Giovanni Giacomo Barbelli

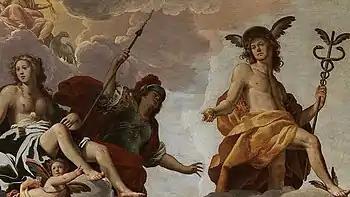
"Olympus"

Among his works is a "Nativity" altarpiece for the sanctuary of "Nostra Signora della Brughiera" in Bulliana in the province of Biella. He also painted two altarpieces, a "Crucifixion" and a "Circumcision" (attributed) for the Sanctuary della Madonna del Pianto in Ono Degno, near Pertica Bassa. He painted history scenes into quadratura by Domenico Ghislandi for the Palazzo Terzi as well as for the Palazzo Moroni (1649–1654) in Bergamo. Barbello frescoed "Glory of the Magdalen" and scenes from her life in the presbytery and apse for the church of Santa Maria Maddalena, Cremona.